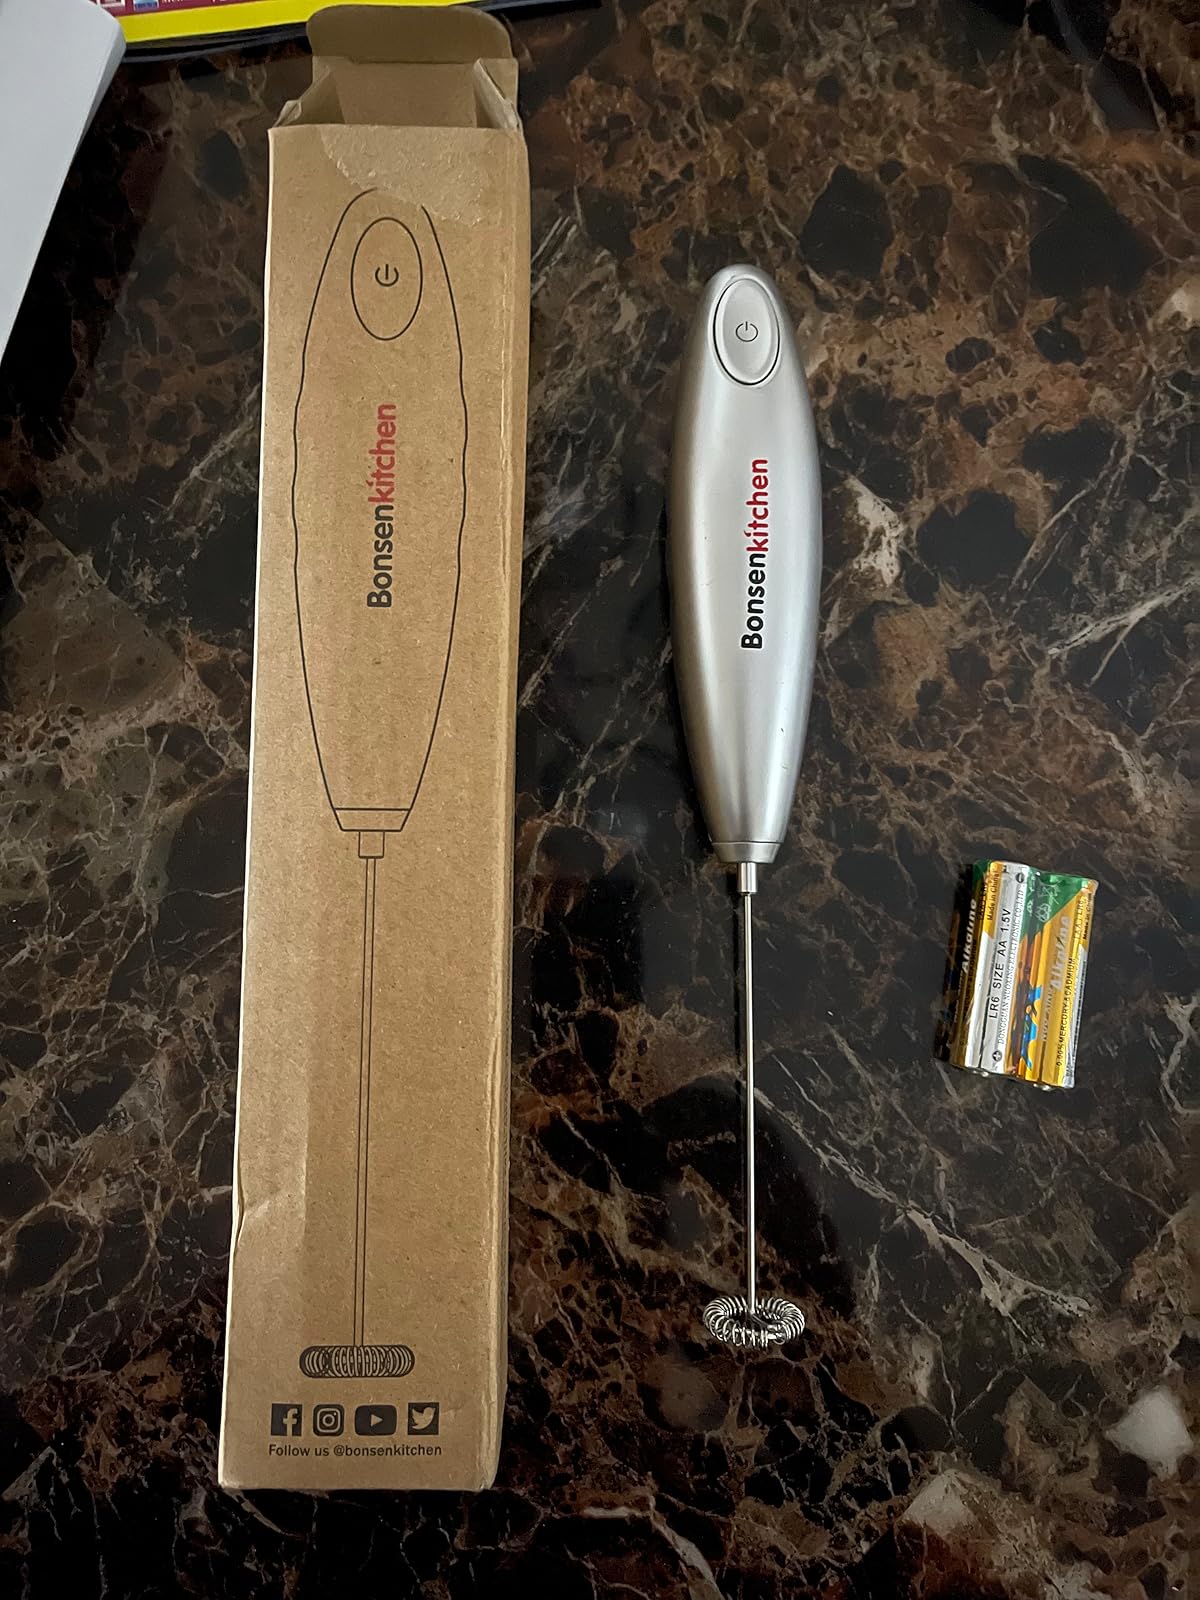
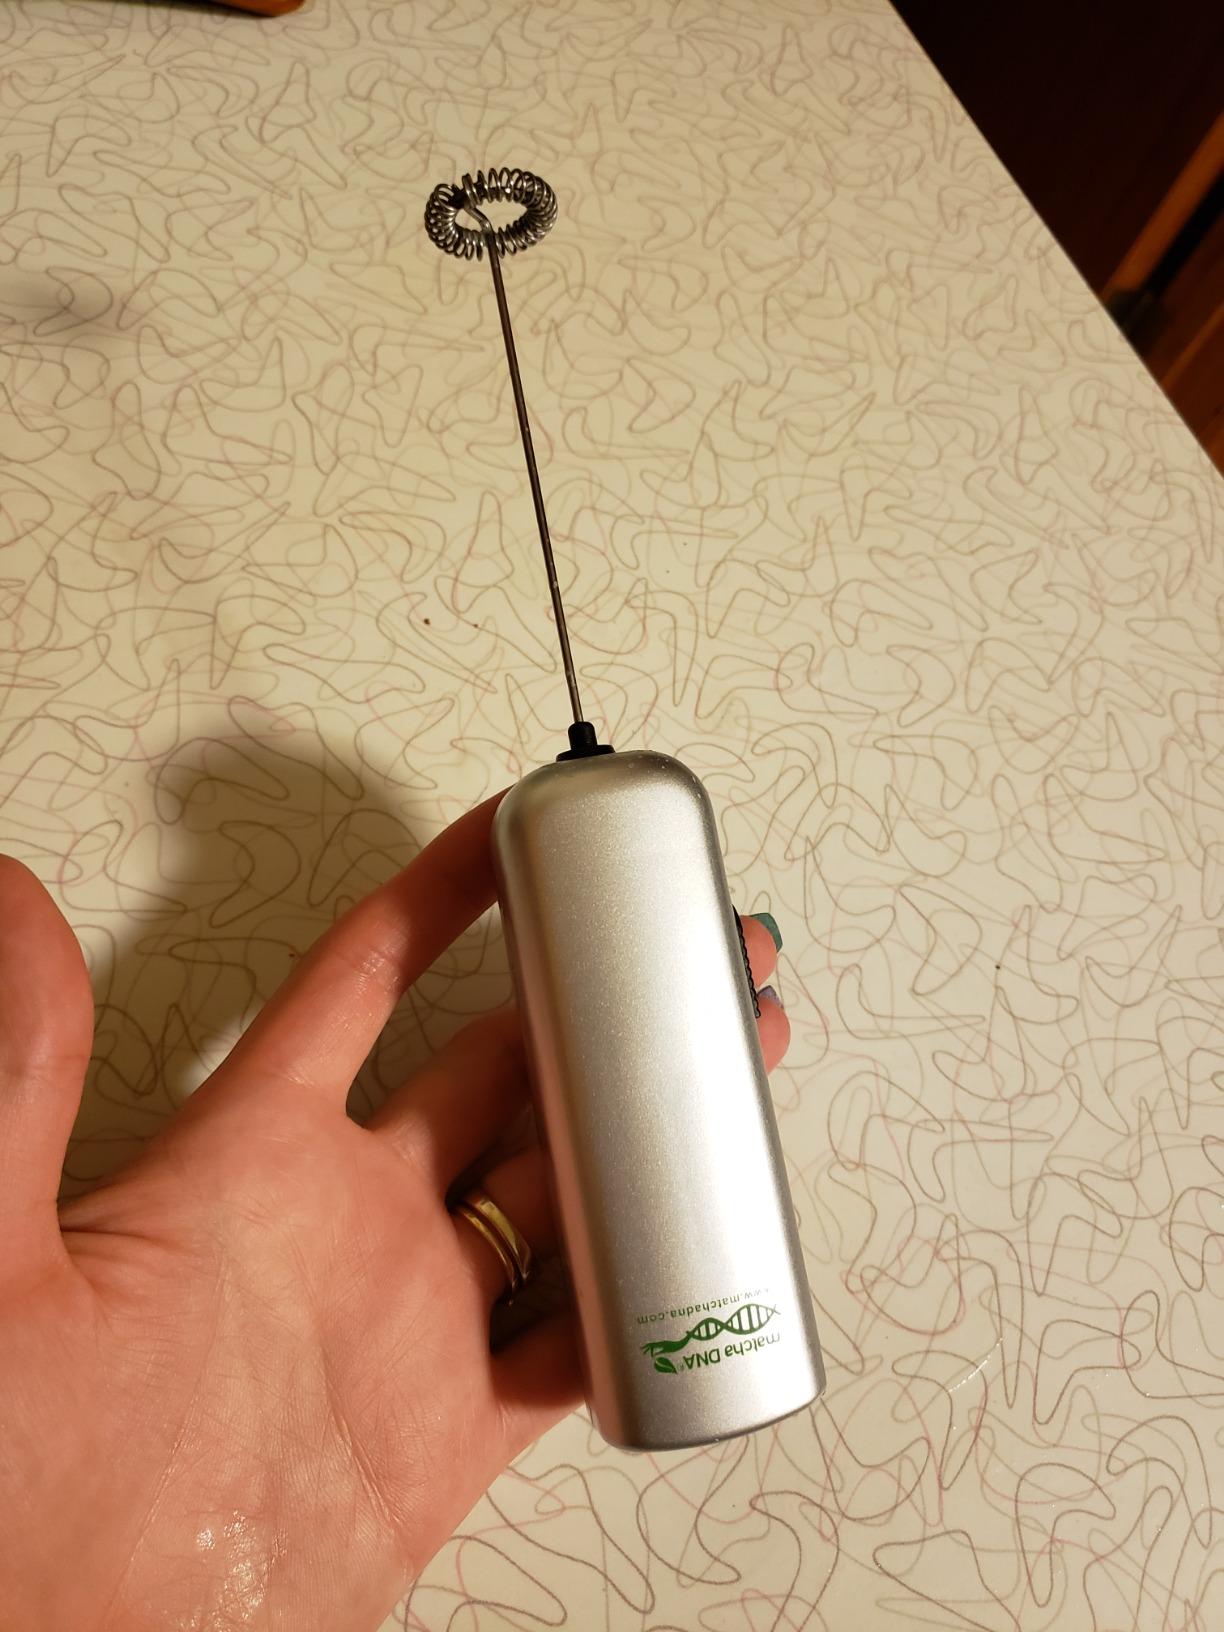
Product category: items_mixer
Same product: no